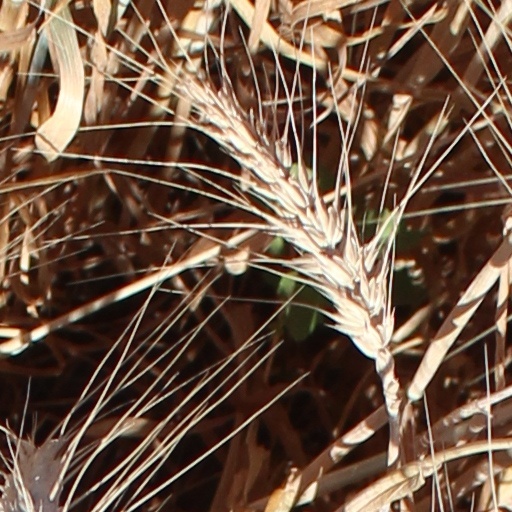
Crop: wheat